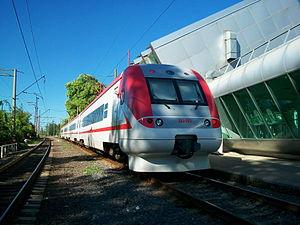
La gare de Makhinjauri est une gare ferroviaire géorgienne, située dans la petite ville de Makhinjauri à cinq kilomètres de Batoumi, capitale de la région autonome d'Adjarie.